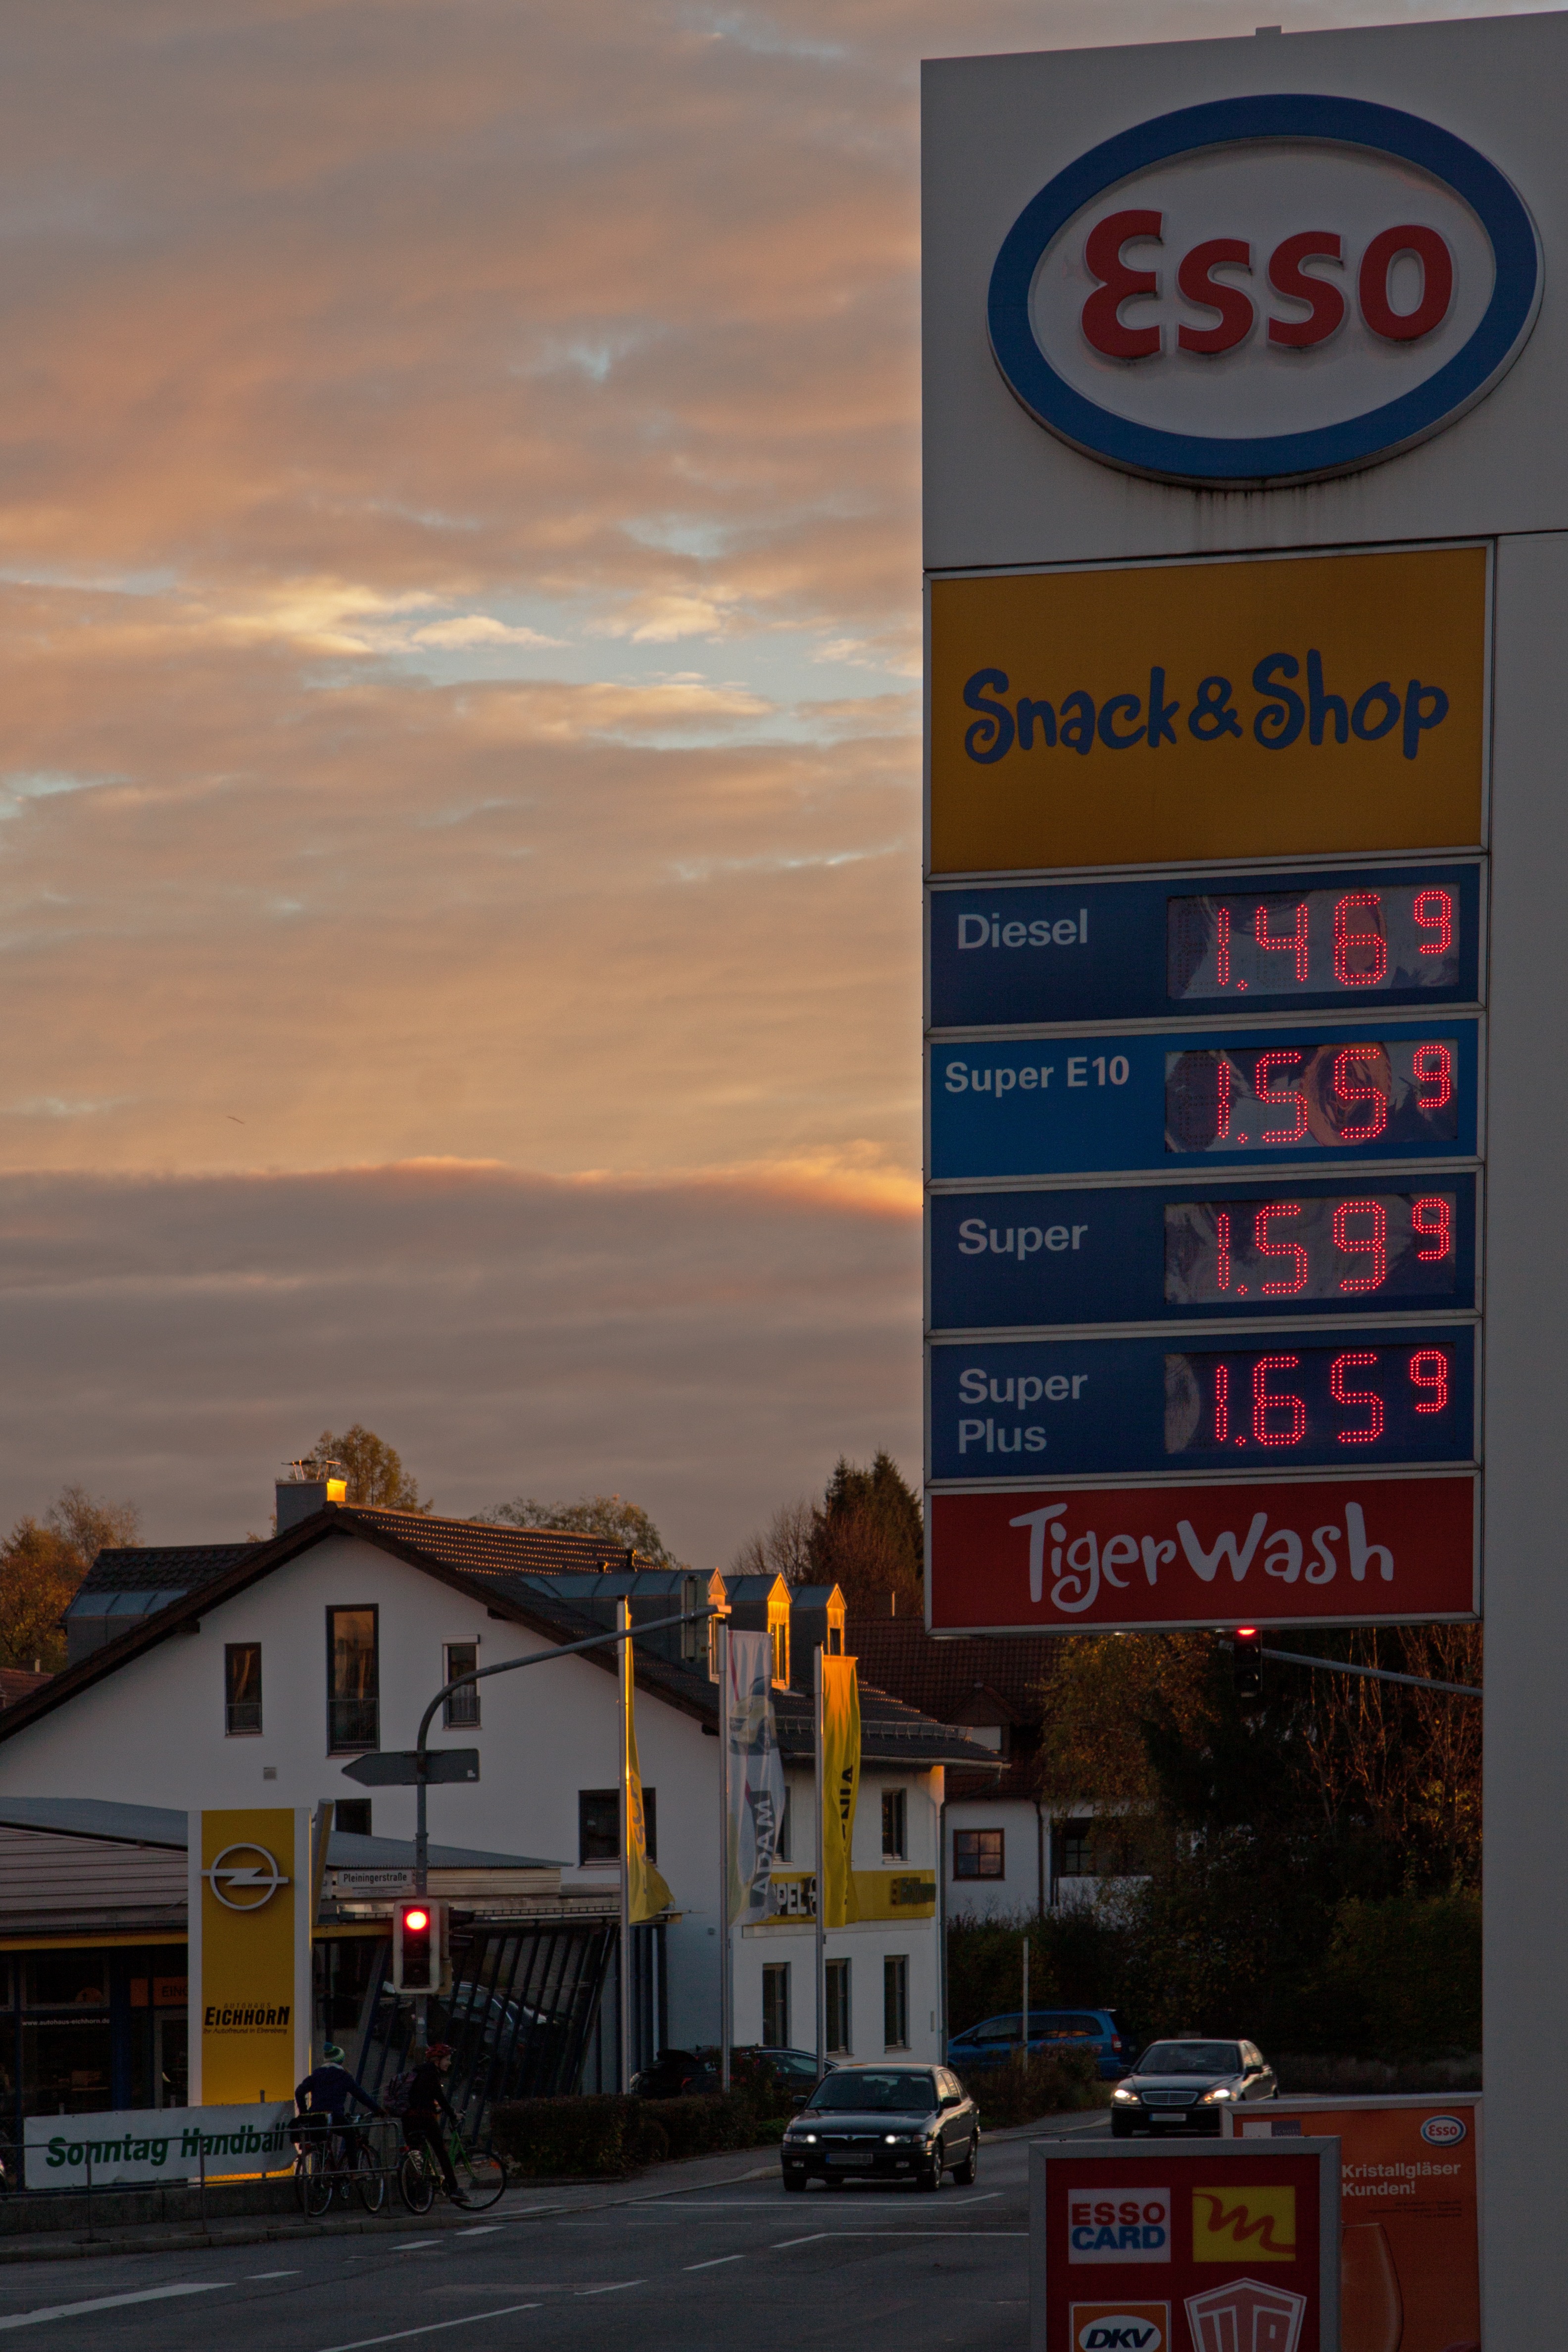
road, ad, downtown, sign, evening, signage, diesel, gas, super, petrol, fuel, scoreboard, petrol stations, refuel, gasoline prices, oil price, price increase, bioethanol, high priced